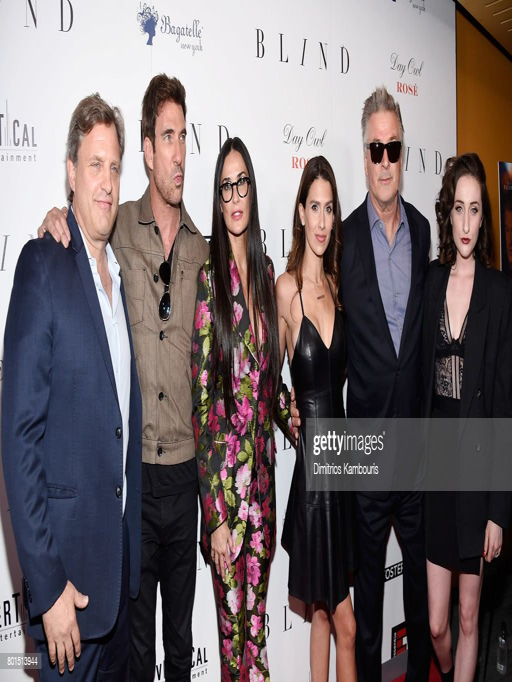
film producer , actor , actor , person , actor and person attend the premiere .